Acura CL

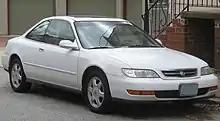
1997 Acura CL

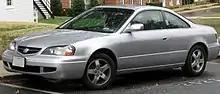
2003 Acura CL

Both the 4-cylinder and 6-cylinder CL offered a "Premium" trim level which offered leather upholstery (with heated front seats in the 3.0), and in the 3.0, an Acura/Bose stereo. For the 1999 model year, the "Premium" trim level was eliminated, and leather upholstery became standard on all models, as was a trunk cargo net. The alloy wheel design was different on the 3.0 for each year, moving from a five-spoke design (MY 1997) to a seven-spoke design (MY 1998), to a different multi-spoke alloy design for the 1999 model year. The 2.2/2.3 CL used a six-spoke design for 1997, then moved to a 5-spoke double-prong design for 1998 and 1999. The 4-cylinder model had an option for a 5-speed manual transmission. The CL also featured galvanized body panels which helps to prevent rust.